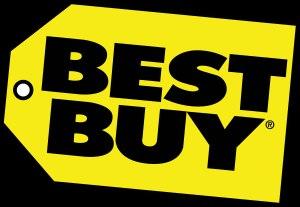
Best Buy est une entreprise américaine de vente de matériel électronique grand public, présente surtout aux États-Unis et au Canada.